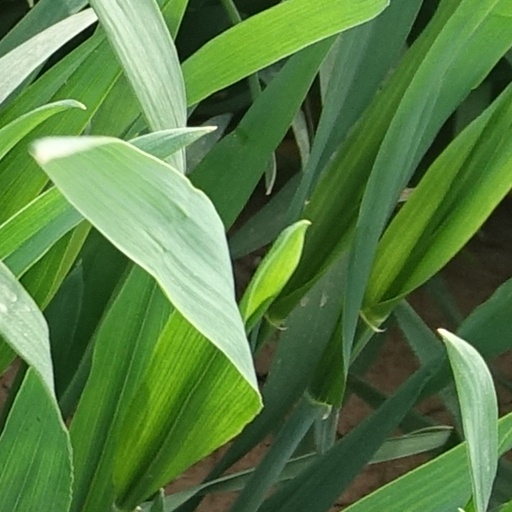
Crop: wheat